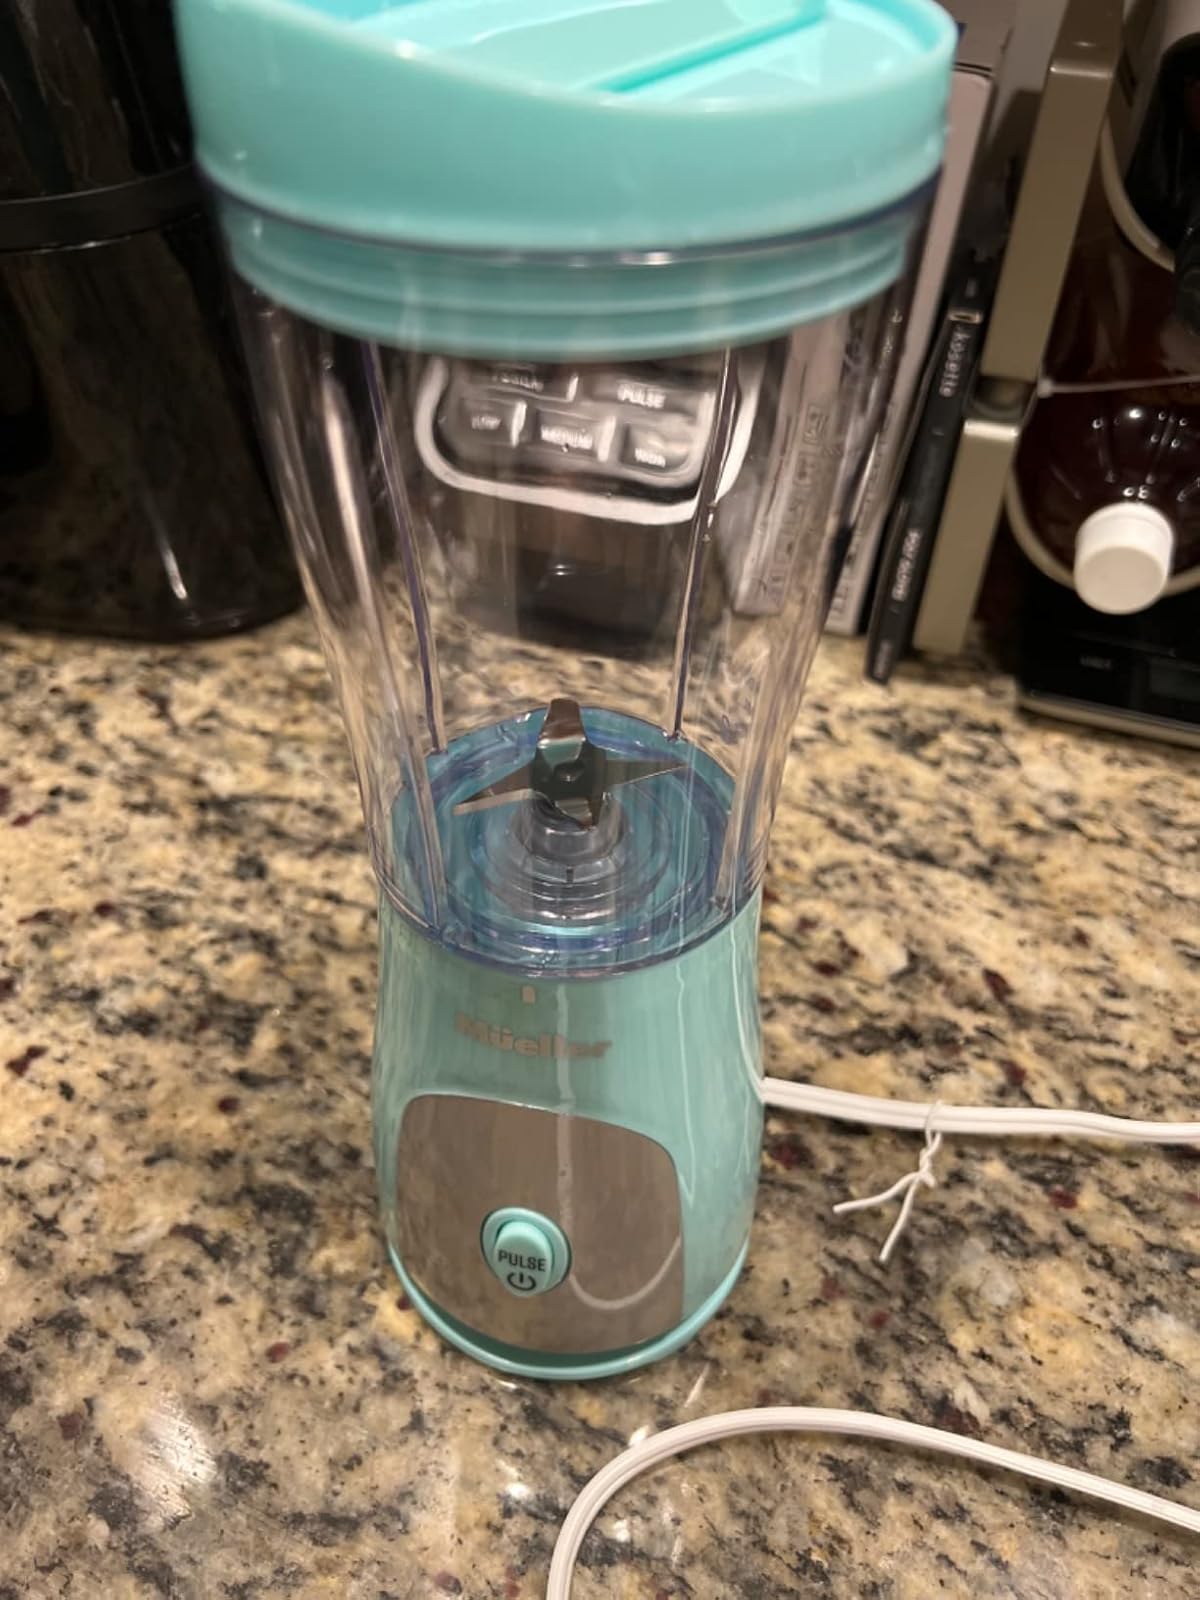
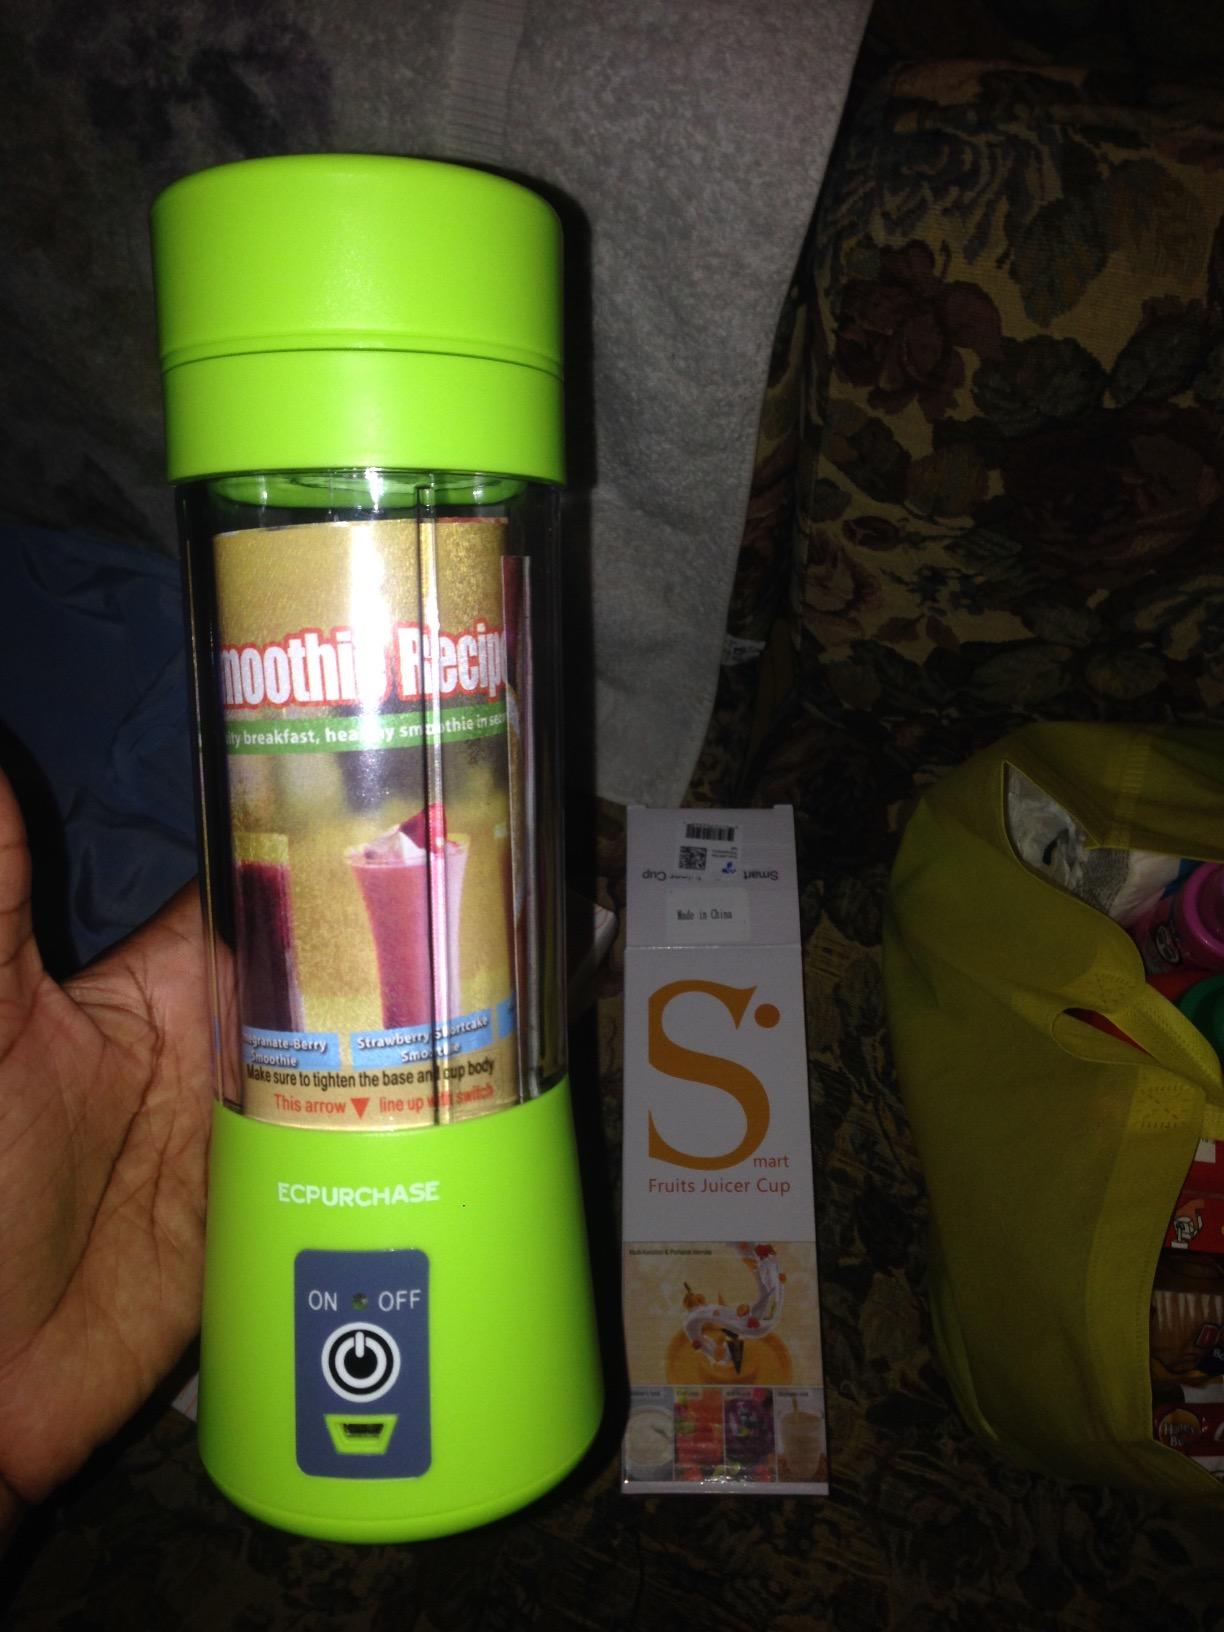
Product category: items_blender
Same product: no